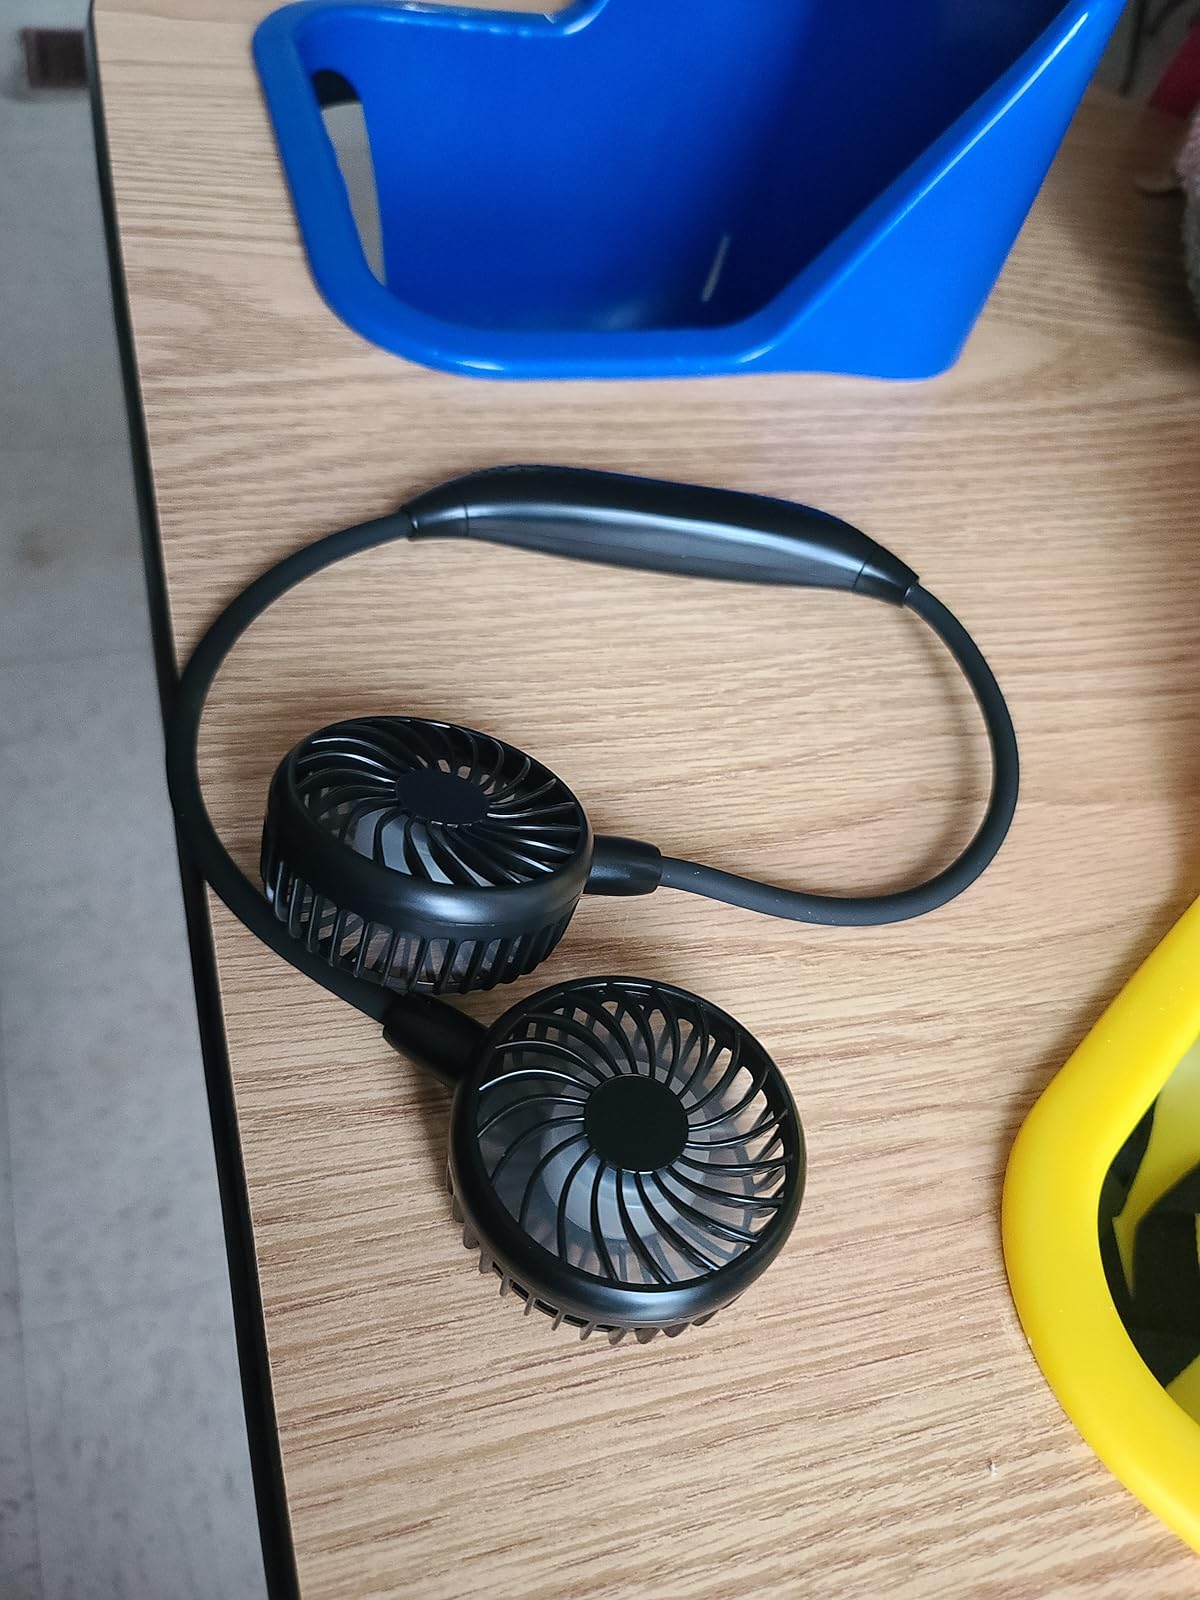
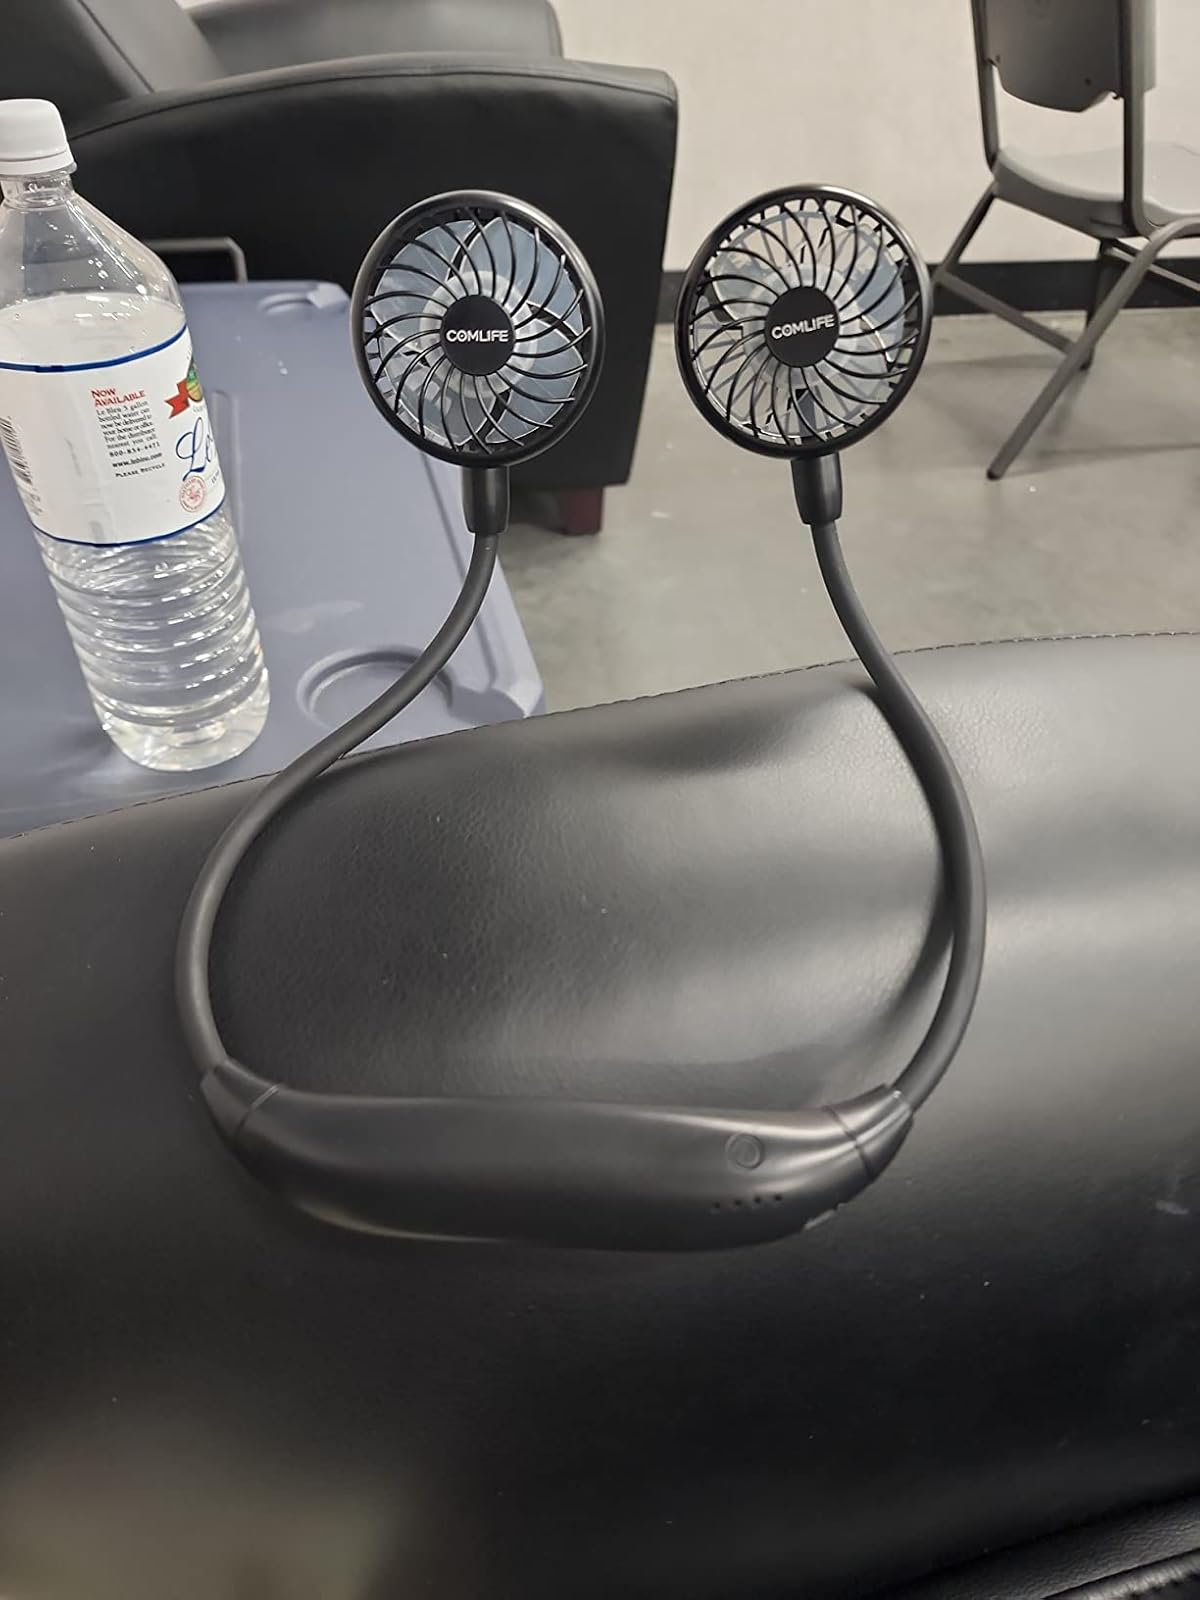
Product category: fan
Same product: yes